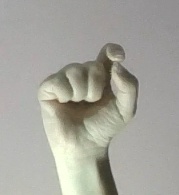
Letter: fa